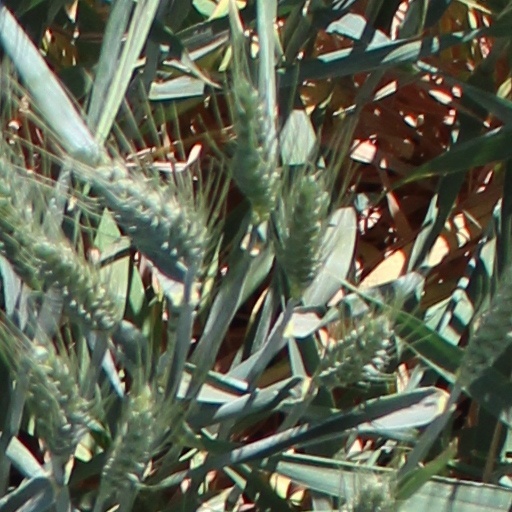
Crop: wheat